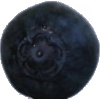
Label: Blueberry 1